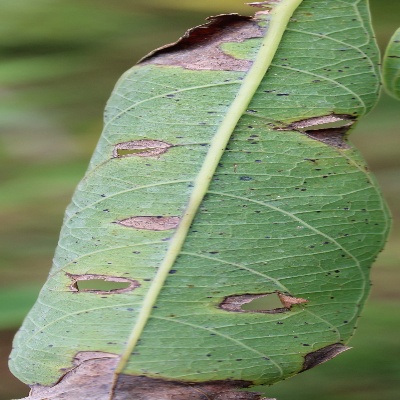
Crop: Cassava
Condition: bacterial blight